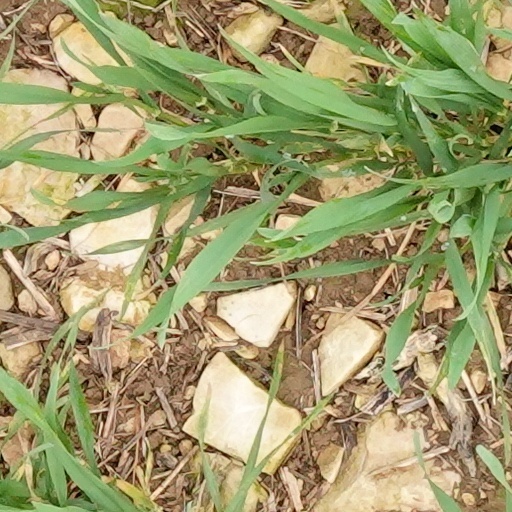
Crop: wheat